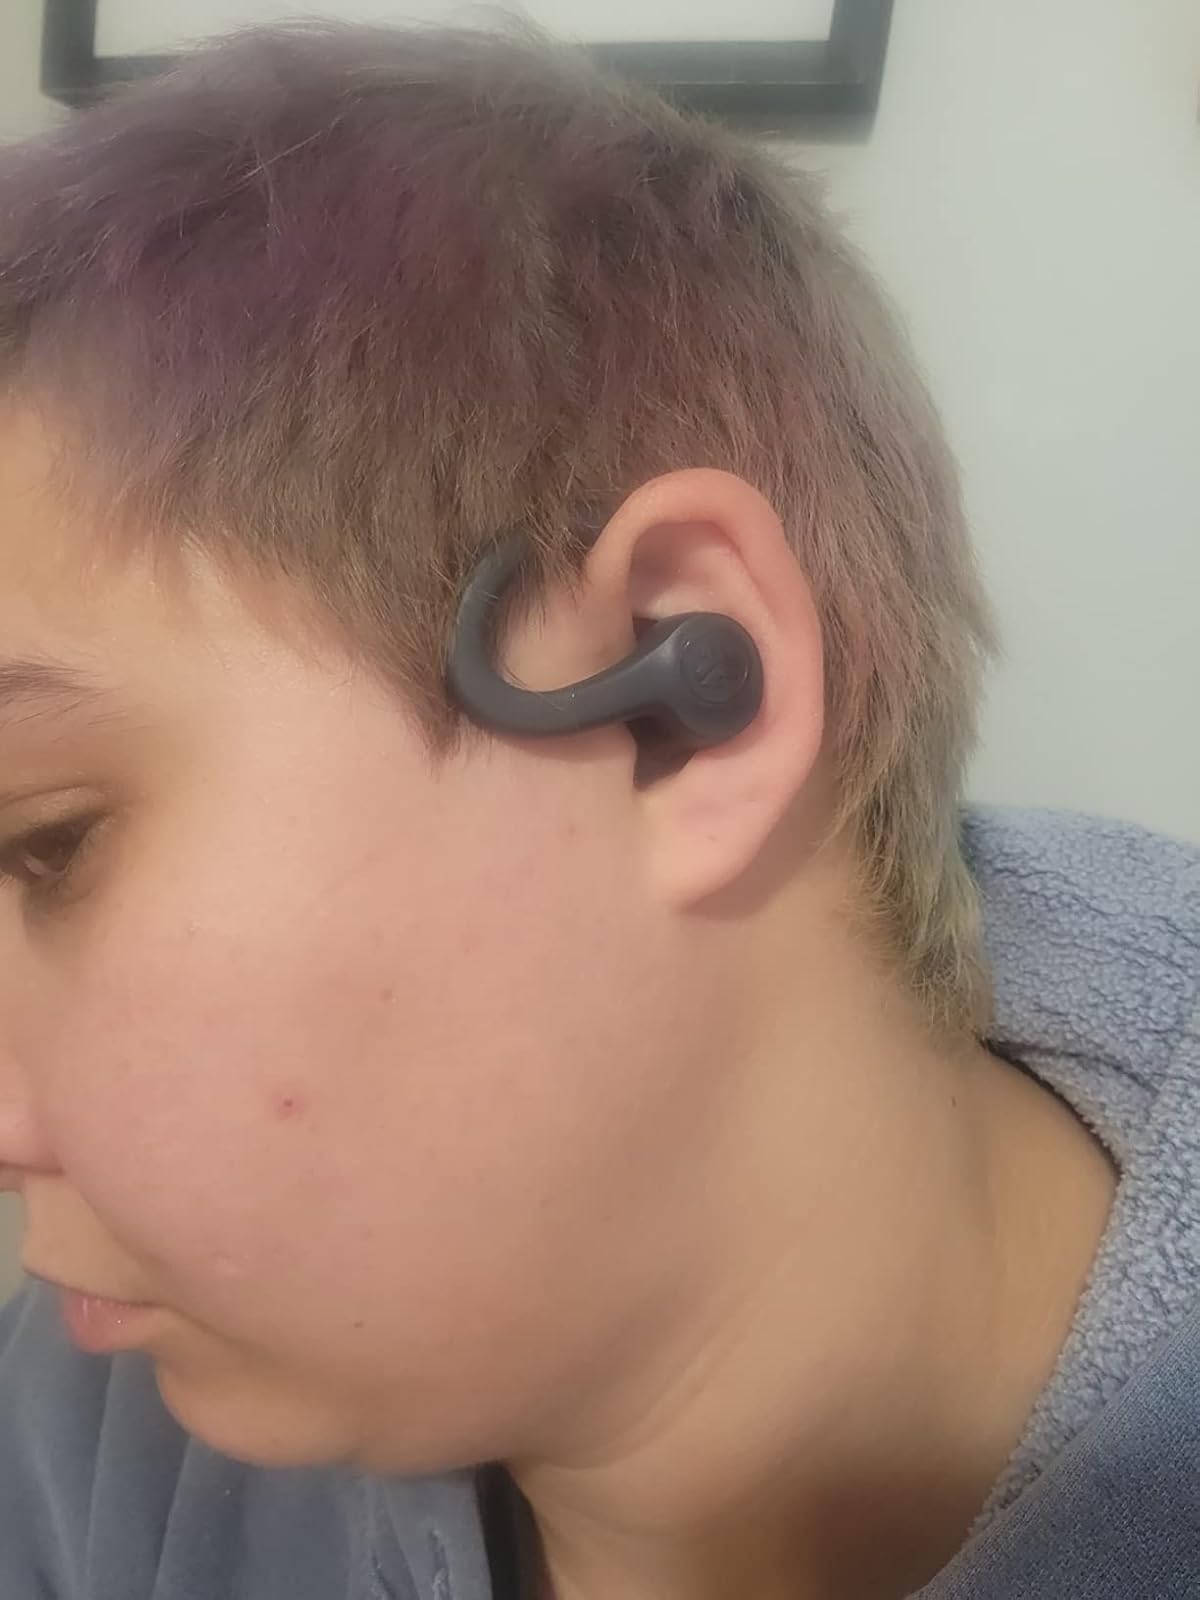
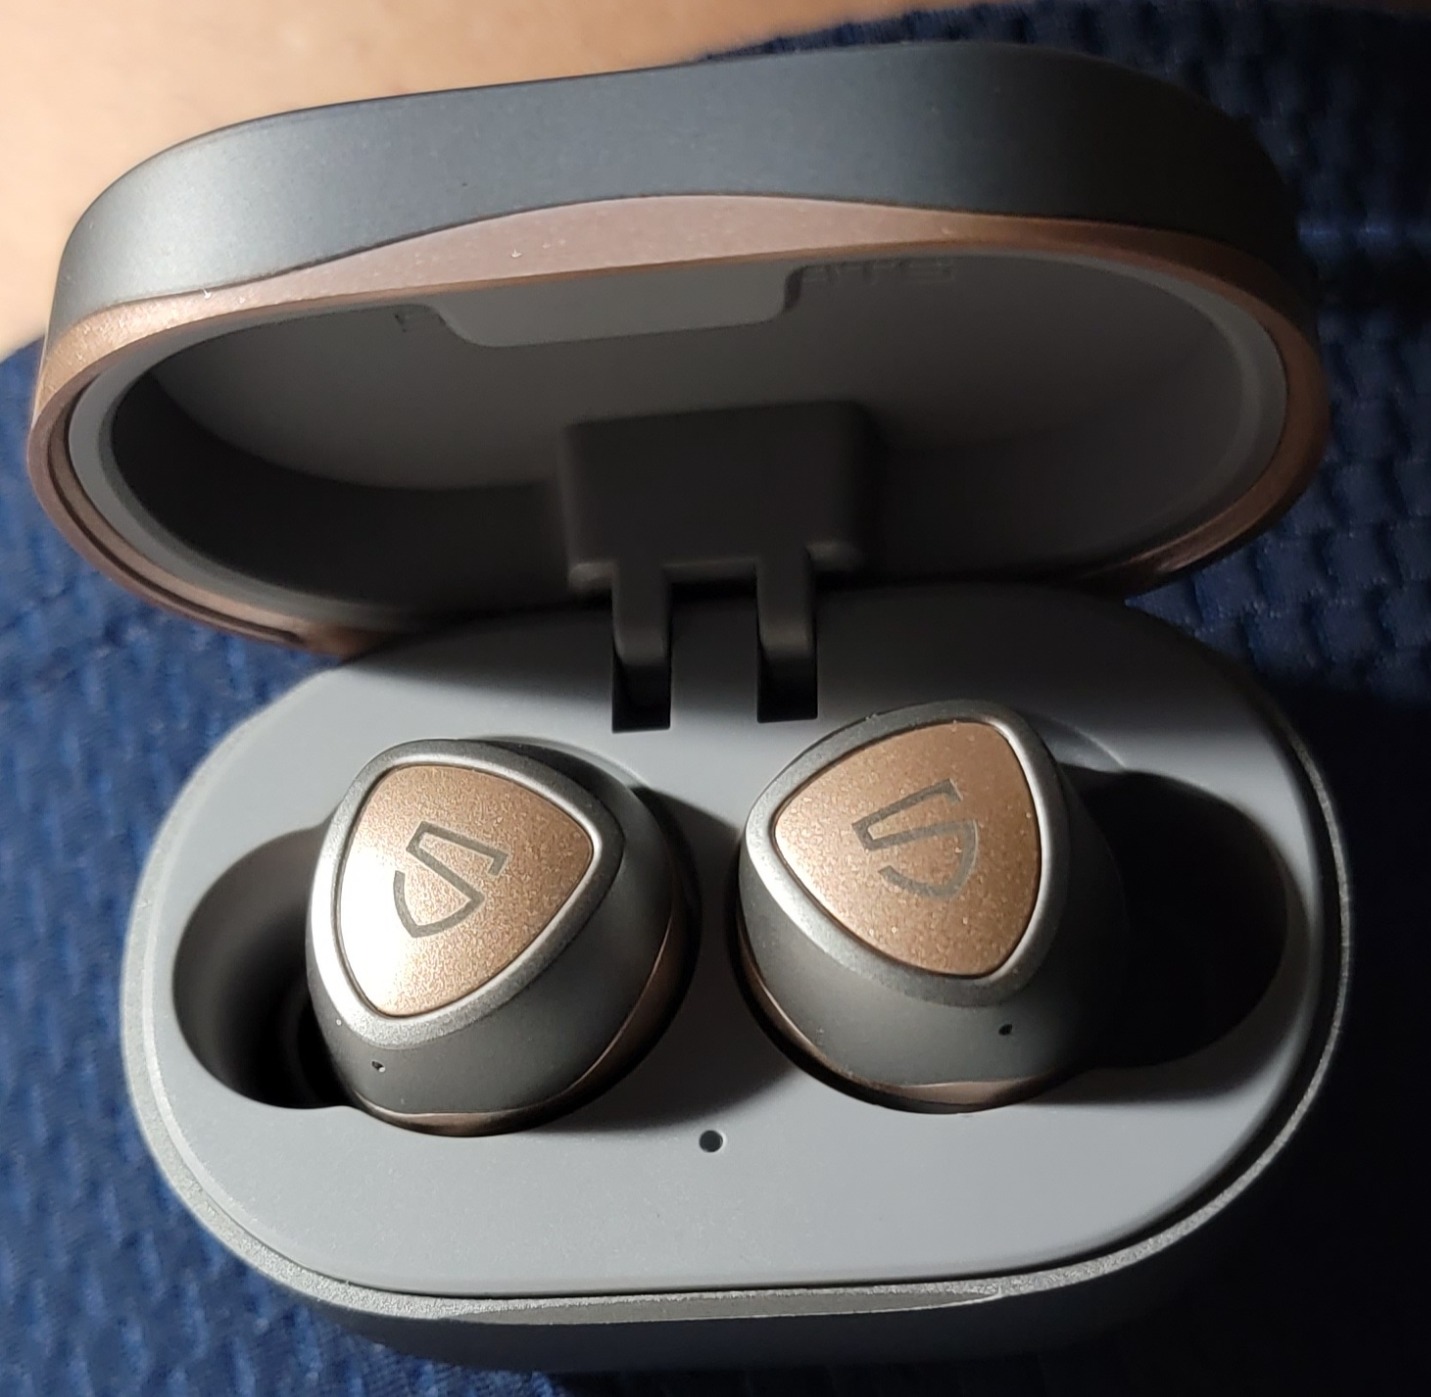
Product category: earbuds
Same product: no